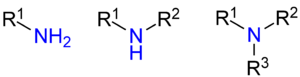
Amin
Primær amin/Sekundær amin/Tertiær amin
Aminer er organiske derivater af ammoniak. Dvs. at et eller flere af ammoniaks brintatomer er udskiftet med organiske sidekæder som indeholder kulstofatomer. Den funktionelle gruppe i en amin er en aminogruppe.